Nitrogen compounds

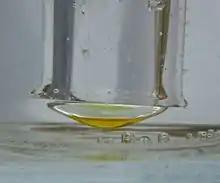
Nitrogen trichloride

All four simple nitrogen trihalides are known. A few mixed halides and hydrohalides are known, but are mostly unstable; examples include NClF, NClF, NBrF, NFH, NFH, NClH, and NClH.